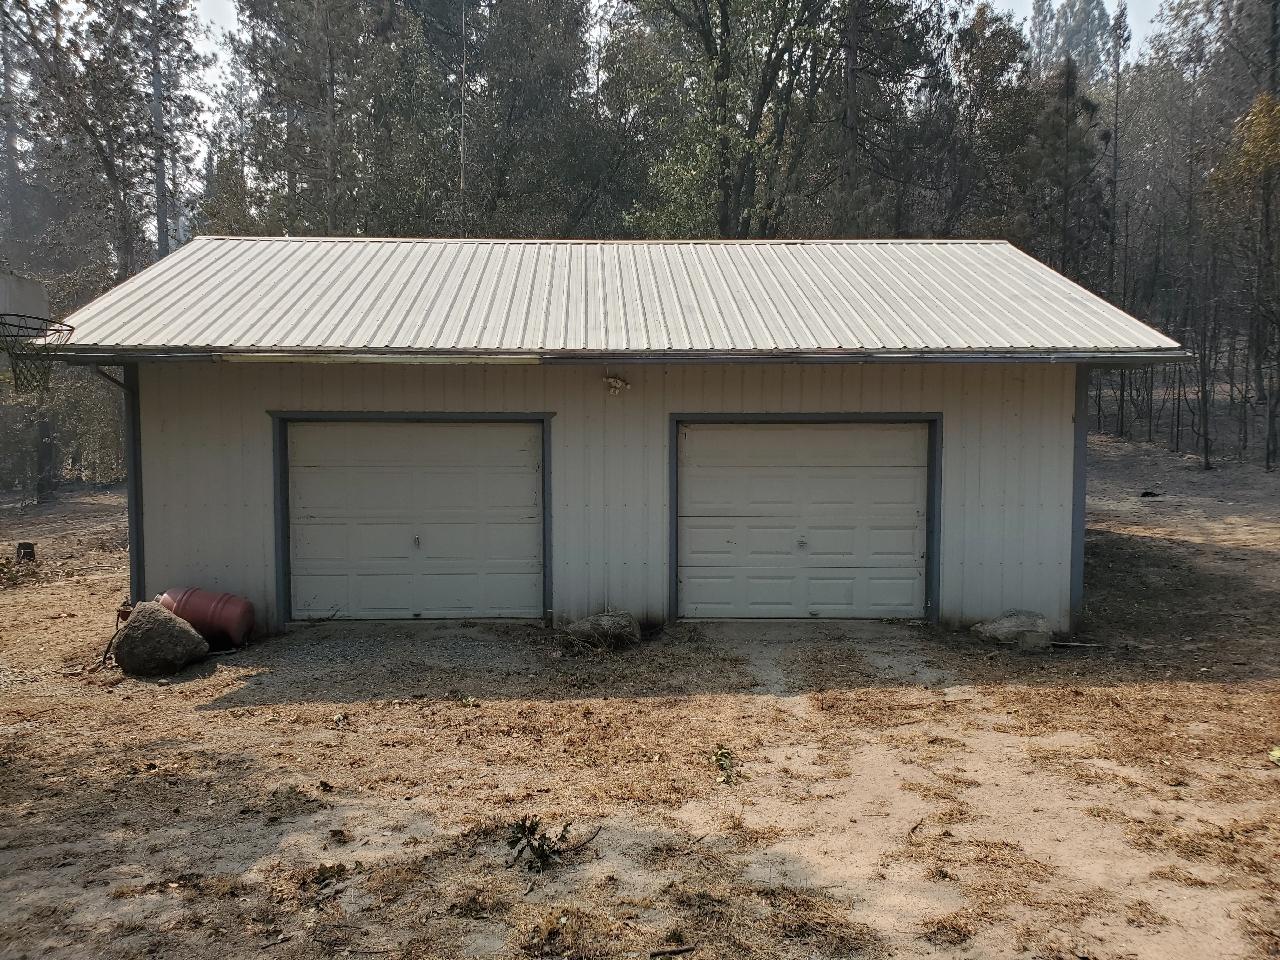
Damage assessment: affected